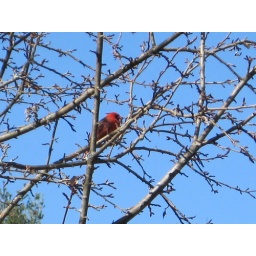
a cardinal spotted out front in one of our trees